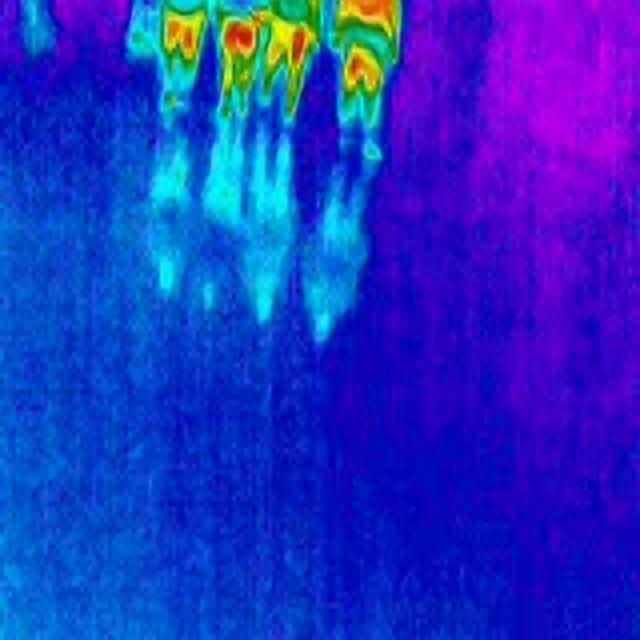
Detected objects:
label: person
label: person
label: person
label: person